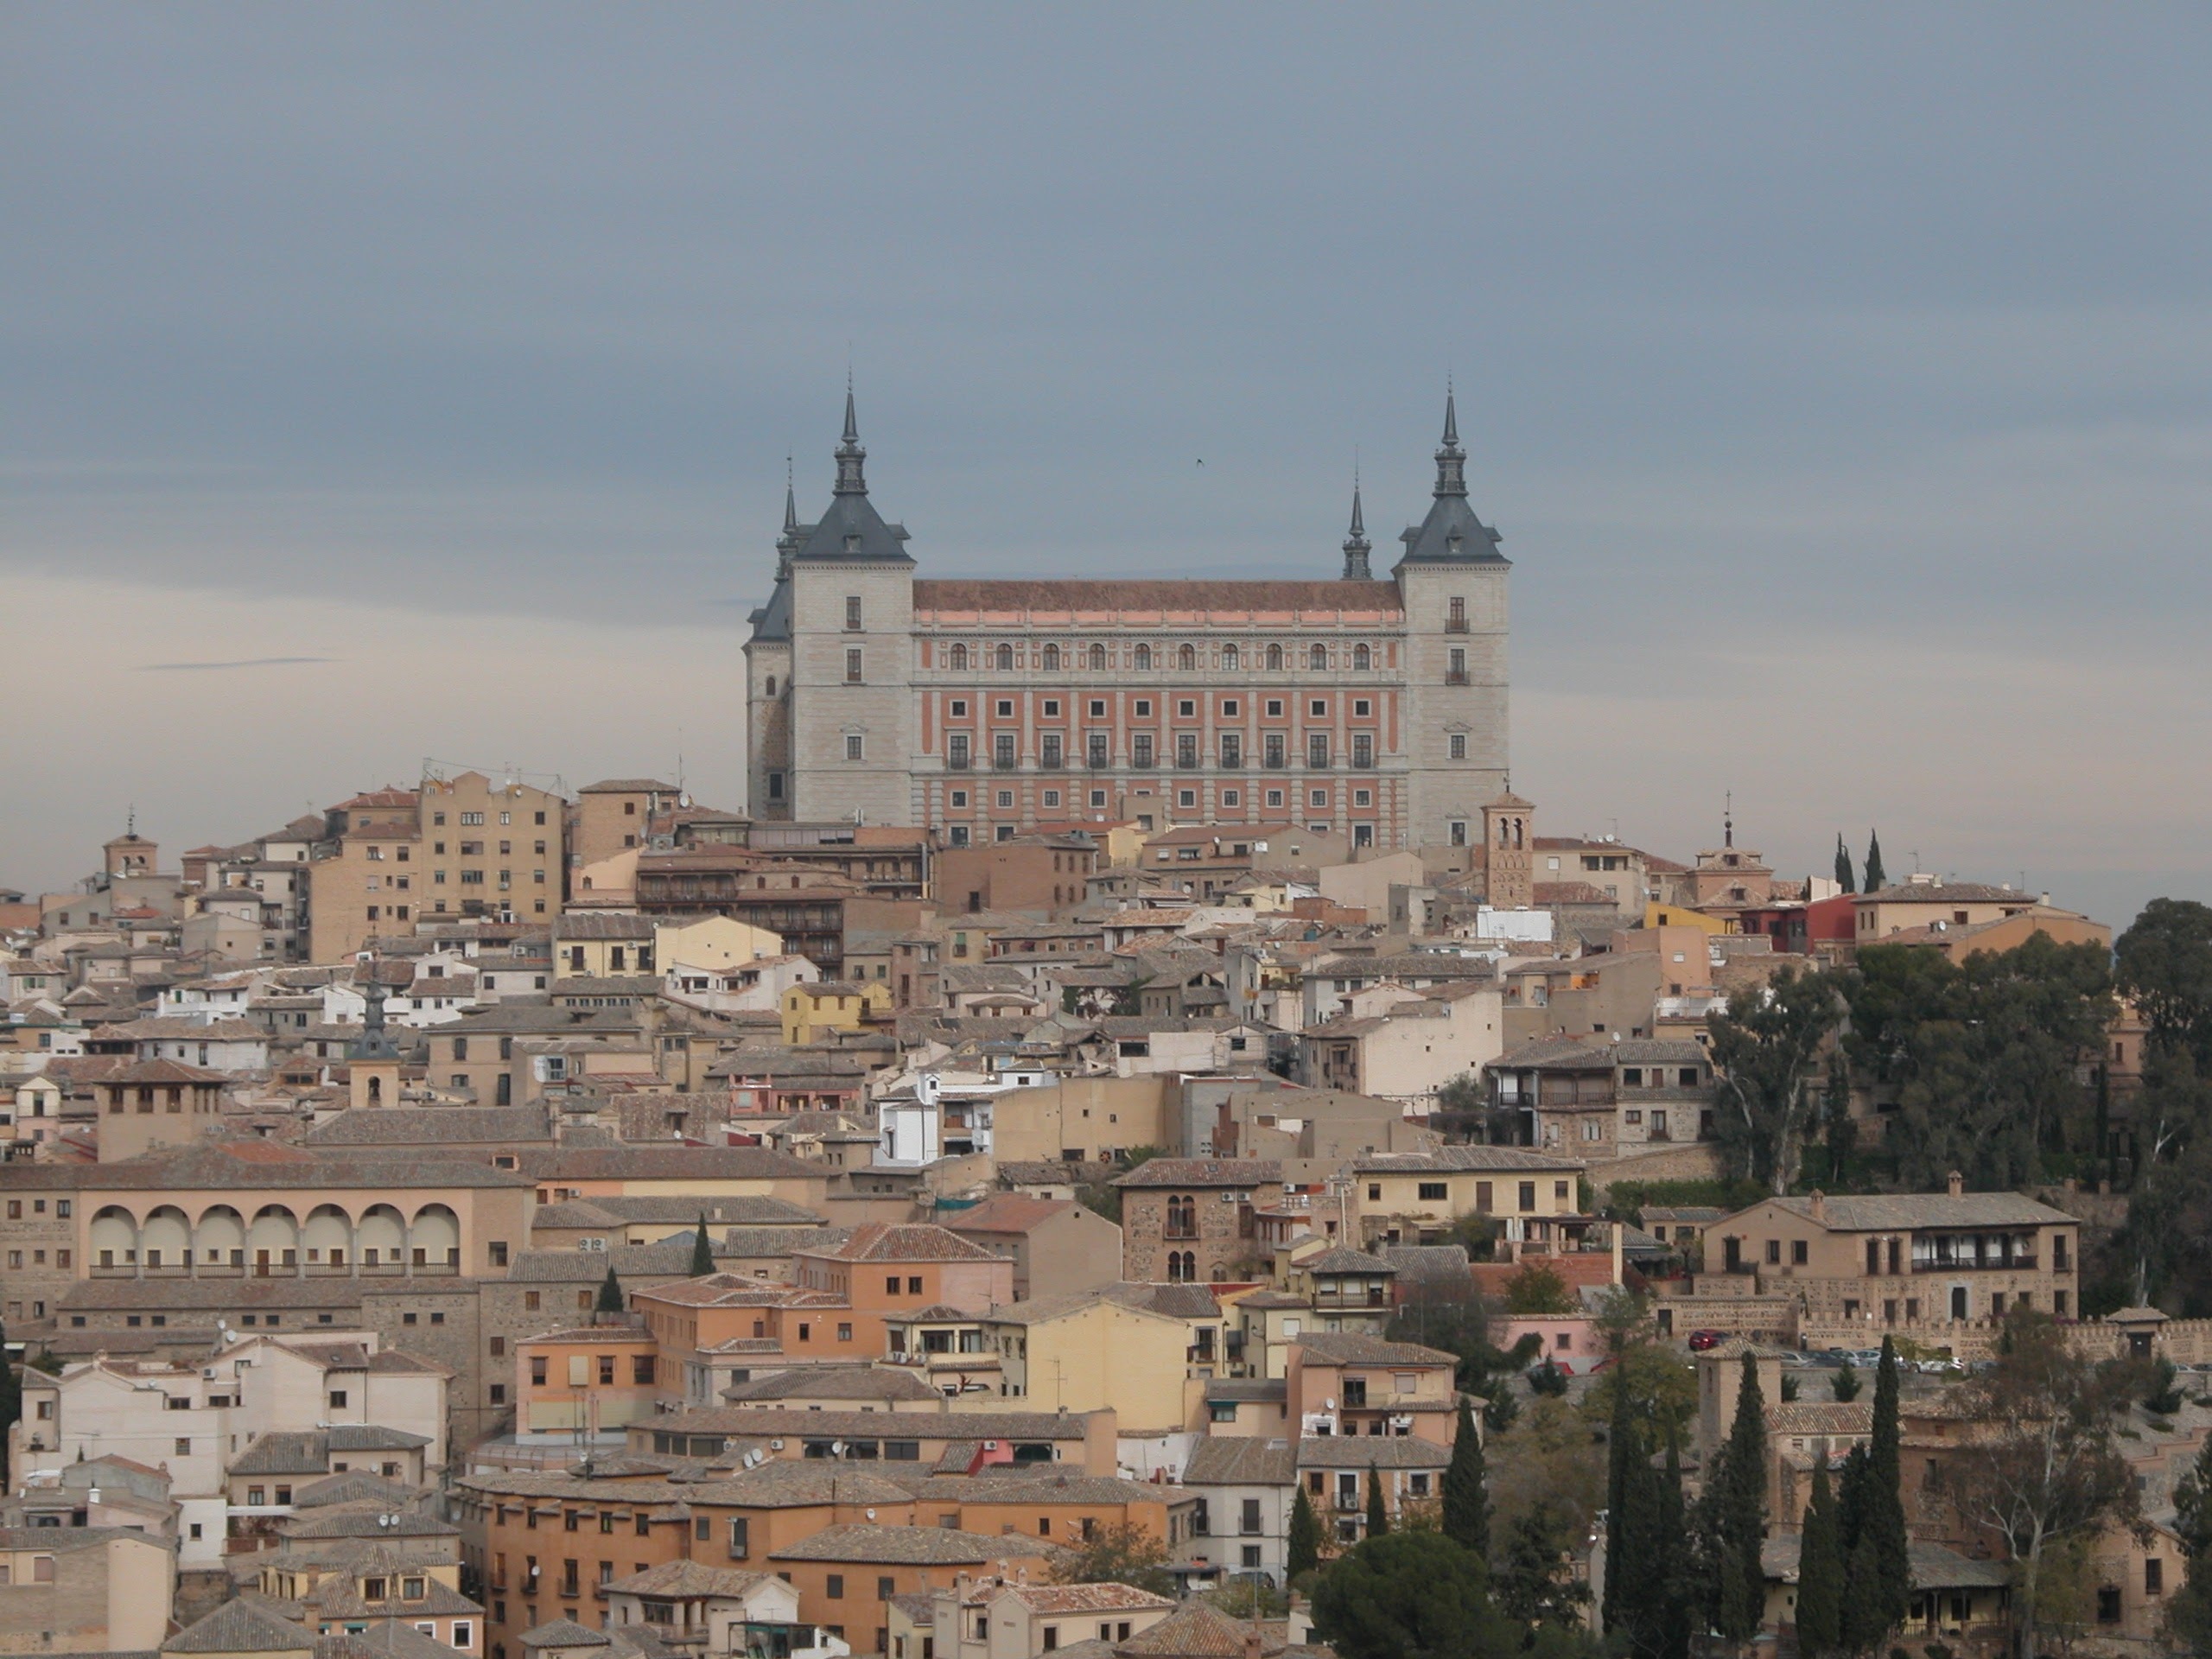
skyline, town, palace, city, cityscape, panorama, landmark, cathedral, spain, of, alcazar, town square, toledo, ancient rome, historic buildings, castile la mancha, historic site, ancient history, human settlement